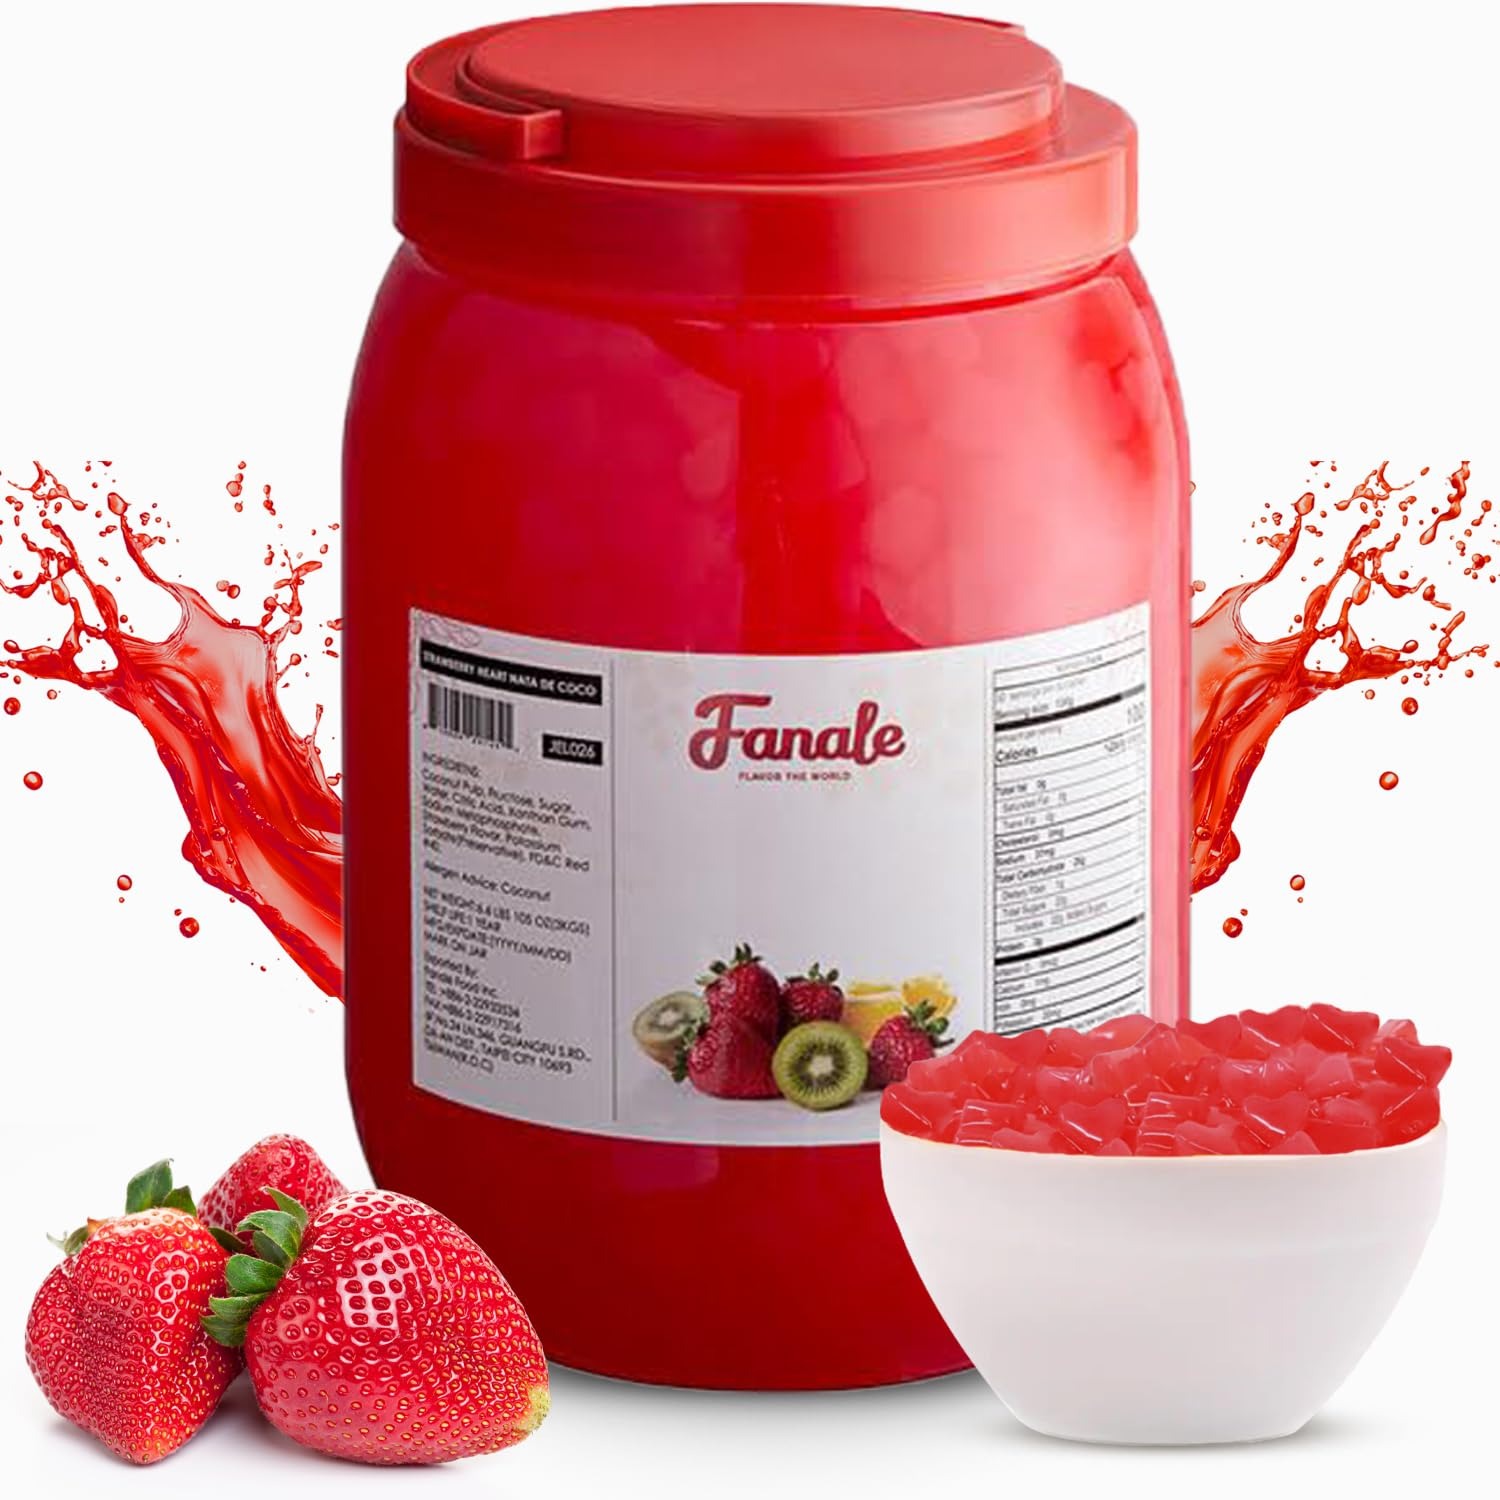
Item Name: New Fanale Coconut Jelly Topping nata de coco for Boba Tea | Ice Cream | Yogurt | Smoothie | Milk Tea | Desserts (Strawberry, 8.3 lb)
Bullet Point 1: Sweet and Exotic Flavor: Each Fanale coconut jelly boba tea variety is infused with sweet and exotic flavors that complement a range of recipes. This nata de coco jelly topping includes strawberry, lychee, blueberry, mango, sakura, green apple, coconut, rainbow, and coffee flavors, adding a distinct and delightful twist to your creations.
Bullet Point 2: Unique Texture: This coconut jelly topping has a jelly-like consistency thicker than gelatin, providing a unique and compelling texture for drinks and desserts. The coconut jelly with nata de coco distinct feel enhances the overall sensory experience of the beverages or dishes it's added to.
Bullet Point 3: Nutritious Ingredients: Our nata de coco jelly topping is made from the inner layer of coconut meat, making it delicious and nutritious. The coconut boba tea jelly topping retains many vitamins, minerals, and fiber inherent to coconut, making it a healthier option than many artificial or processed toppings.
Bullet Point 4: Versatile Use: This boba tea jelly topping can be used in desserts like puddings, cakes, or tropical-themed pastries. It is also suitable for cocktails or mocktails, adding a unique texture and flavor to beverages and allowing chefs to experiment by using it as a base for creating innovative recipes.
Bullet Point 5: Fun and Creative Shapes: Our boba tea jelly topping is available in heart, bear, star, and normal shapes, adding fun and creative elements to any drink or dessert. This jelly for boba tea is perfect for visually enhancing the appeal of your dessert items, making them more attractive, especially to younger consumers.
Product Description: Delight your palate and enhance your culinary creations with Fanale coconut jelly topping, a premium addition to boba tea and desserts. Crafted from the finest coconut meat, this coconut jelly boba topping guarantees an authentic and rich taste experience, elevating the flavors of your favorite beverages and sweets. Nutritious Choice with Spectrum of Flavors and Shapes Indulge in the delectable delights of our organic boba tea jelly, offering an exciting array of flavors such as strawberry, lychee, blueberry, mango, and more. Elevating the experience further, these coconut jelly nata de coco toppings come in playful shapes like hearts, bears, and stars, adding a whimsical touch to your culinary creations. Made from natural coconut meat, our jelly nata de coco topping offers a delightful flavor and texture and incorporates healthful benefits. It's rich in essential vitamins, minerals, and fiber, positioning it as a healthier alternative to artificial additives. Unleash Your Creativity with Easy to Use Topping Embark on a journey of culinary convenience with the boba tea jelly topping. Designed for simplicity and ease of use, the boba tea jelly topping offers a straightforward yet impactful way to elevate your beverages or desserts, streamlining preparation and saving valuable time and effort. A spoonful is all it takes to unlock a world of exotic flavors and satisfying textures. Whether you're crafting unique boba tea blends or innovating with desserts, coconut jelly for boba tea topping invites you to experiment. Mix and match flavors, play with different shapes and create personalized, delightful treats that will captivate the taste buds of your customers or guests.
Value: 1.0
Unit: Count

Price: 37.99